Mass media in Albania

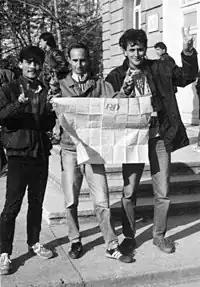
First copy of Rilindja Demokratike newspaper on 5 January 1991

Albanian language newspapers were banned during Ottoman times. Publications in Albanian from other parts of the Empire (Sofia, Bucarest, Thessaloniki, Athens, Istanbul) were smuggled in the region. After independence in 1912, news publications included "Koha" ("The Times", 1920–26), "Demokratia" (1925–39), and "Drita" ("The Light", 1936–39). Socialist Albania saw "Zëri i Popullit" ("The People's Voice", 1944) as the official propaganda publication of the Albanian Party of Labor; the newspaper remained during democratisation as the organ of the Socialist Party of Albania. "Rilindja Demokratike" ("Democratic Rebirth", 1991) was founded as the first opposition newspaper.